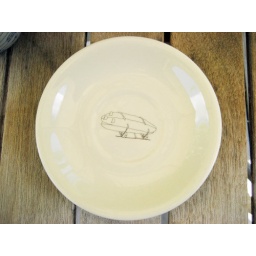
More original ceramic cups and mugs by Silver Swell